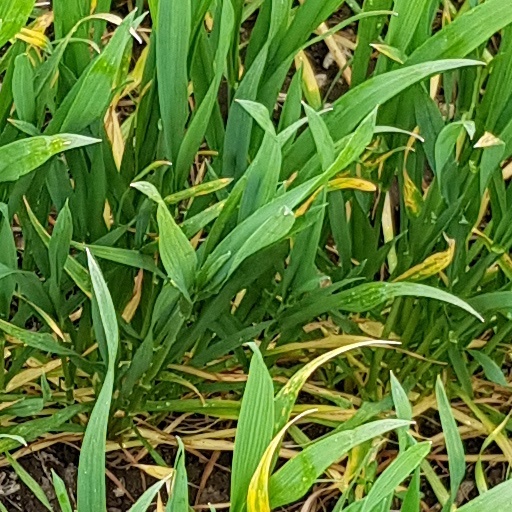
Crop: wheat